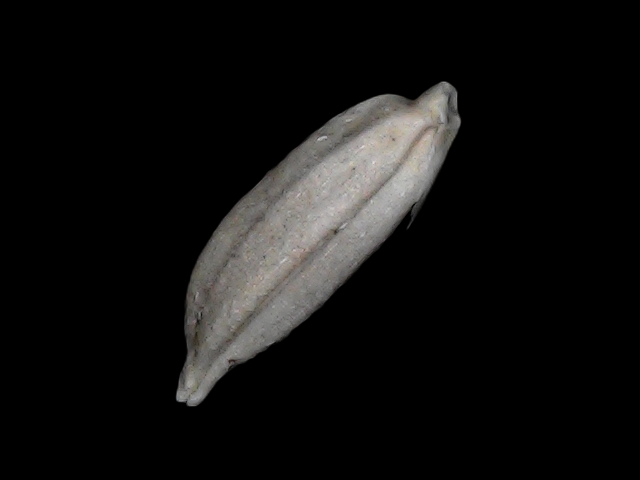
Rice variety: Bd34